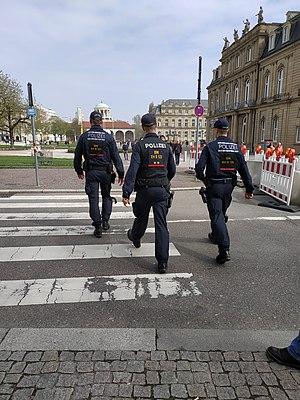
Officiers de la police anti-émeutes à Stuttgart
La police allemande se divise en plusieurs niveaux :